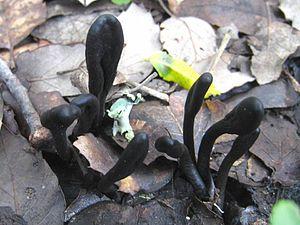
Geoglossum cookeanum, le Géoglosse de Cooke, est une espèce de champignons ascomycètes de la famille des Geoglossaceae.